Commerce Department trade mission controversy

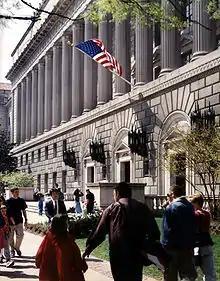
U.S. Department of Commerce building in Washington, D.C.

Secretary Brown died on a trade mission to Croatia, when the government plane he was on flew into a mountainside on April 3 in the 1996 Croatia USAF CT-43 crash. This led to conservative accusations that Clinton had Brown murdered; U.S. Attorney General Janet Reno and others scoffed at this conspiracy theory. Soon after, Nolanda Hill declared that she had been engaging in a long-running affair with Brown.